Tossal dels Tres Reis

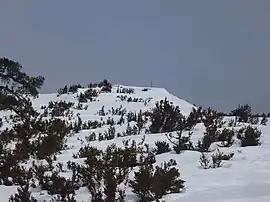
View of the mountaintop covered with snow

Tossal dels Tres Reis or Tossal del Rei ('Peak of the King') is a mountain of the Ports de Tortosa-Beseit massif, Spain. It has an elevation of 1,350 metres above sea level.